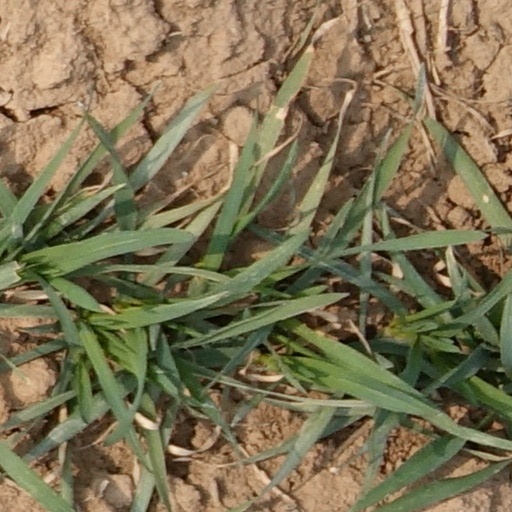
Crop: wheat